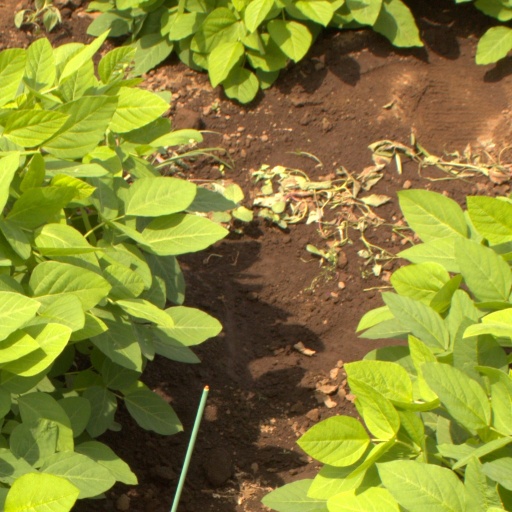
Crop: soybean